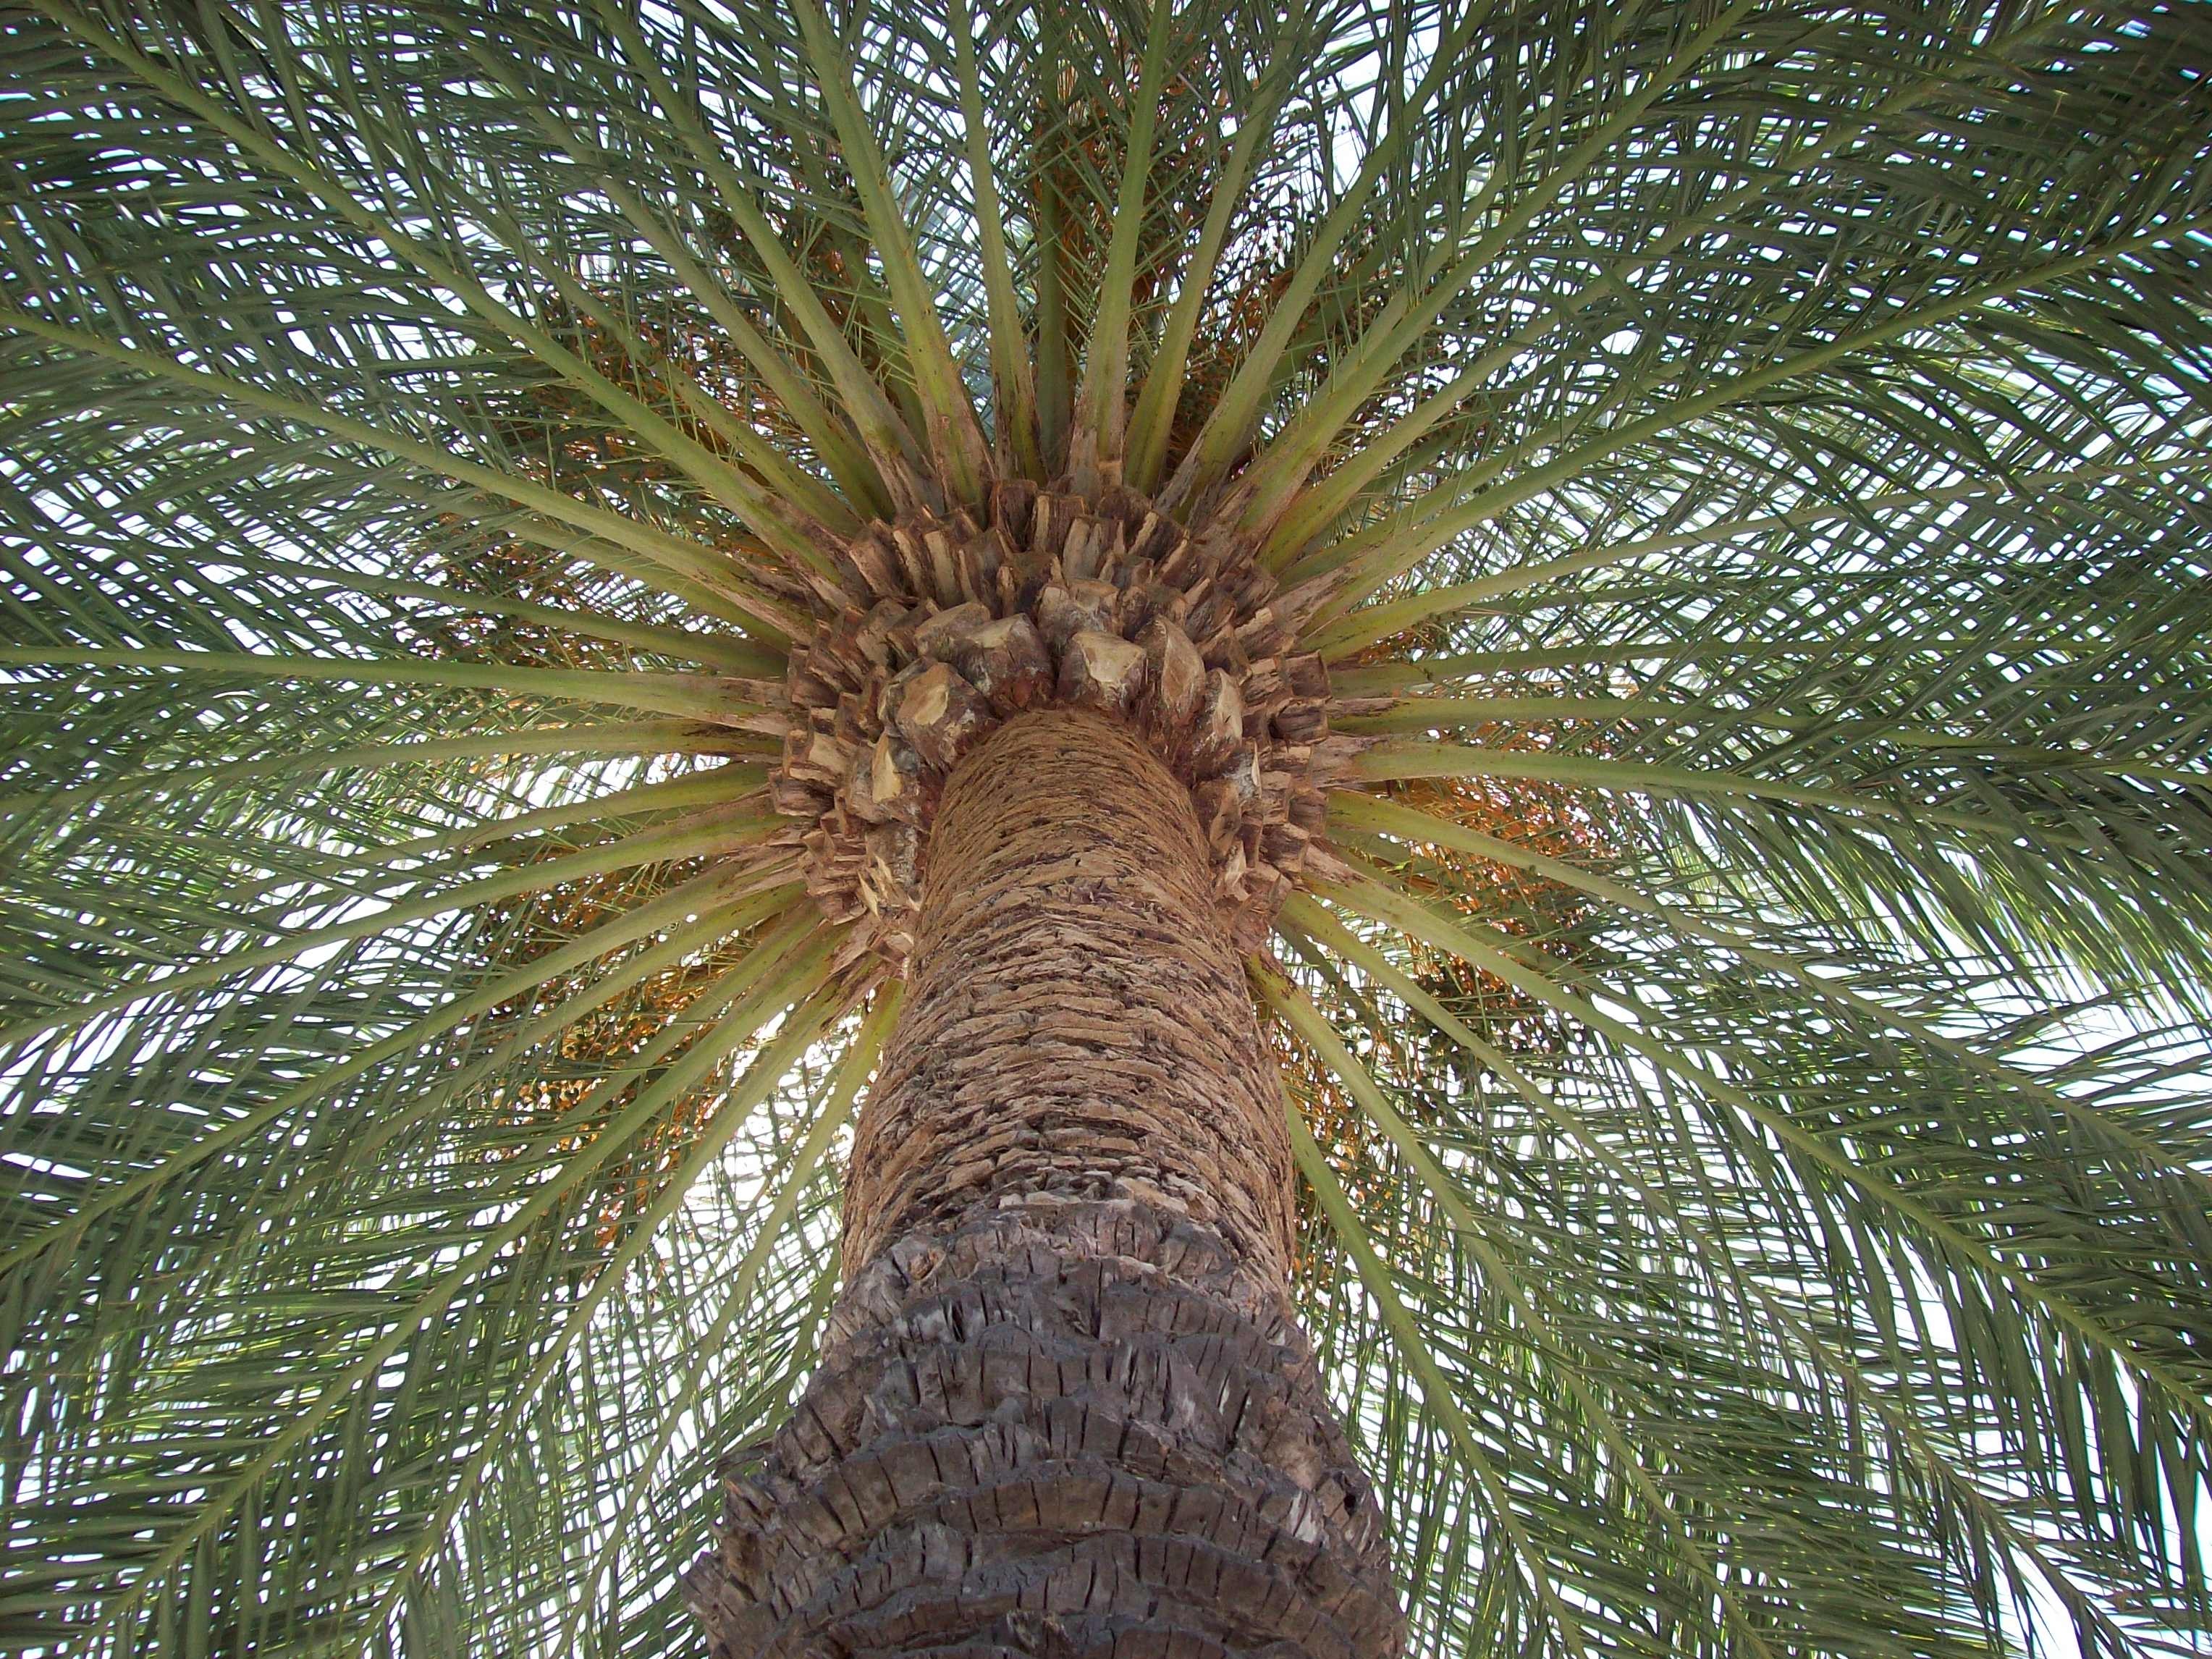
tree, plant, sun, fruit, trunk, food, palm, produce, holiday, botany, ibiza, flowering plant, date palm, grass family, plant stem, woody plant, land plant, arecales, palm family, borassus flabellifer, elaeis